La Massana

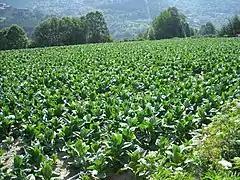
A field of tobacco plants in Sispony.

Agricultural land amounting to 262 ha is used for growing tobacco, vegetables (mainly potatoes), and cereals. There are rough pastures on the higher slopes which are used for raising dairy cattle and also for keeping horses used in trekking holidays.